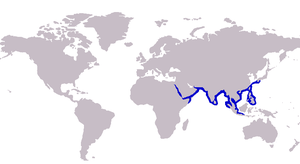
Alepes melanoptera est un poisson des mers tropicales de la famille des Carangidae. On le trouve dans les eaux côtières des régions tropicales des océans Indien et Pacifique quoiqu'il soit assez rare dans l'ouest de l'océan Indien. C'est un poisson de petite taille, ne dépassant pas 25 centimètres de long facilement reconnaissable par rapport aux espèces comparables par sa grande nageoire dorsale noire. C'est un poisson carnassier qui se nourrit de petits crustacés mais qui est encore très mal connu. C'est un poisson peu commercialisé dans son genre mais qui est largement consommé en Thaïlande et au Cambodge grillé, rôti ou bouilli. Il peut être aussi séché ou salé.